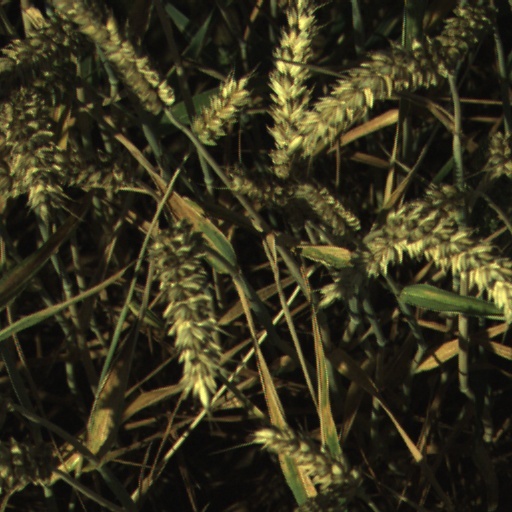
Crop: wheat